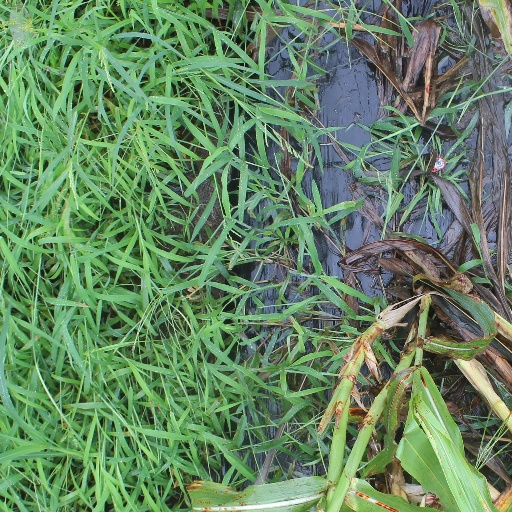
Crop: sorghum